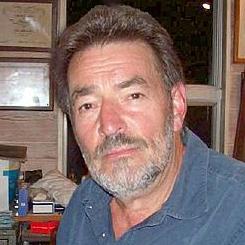
Age: 63